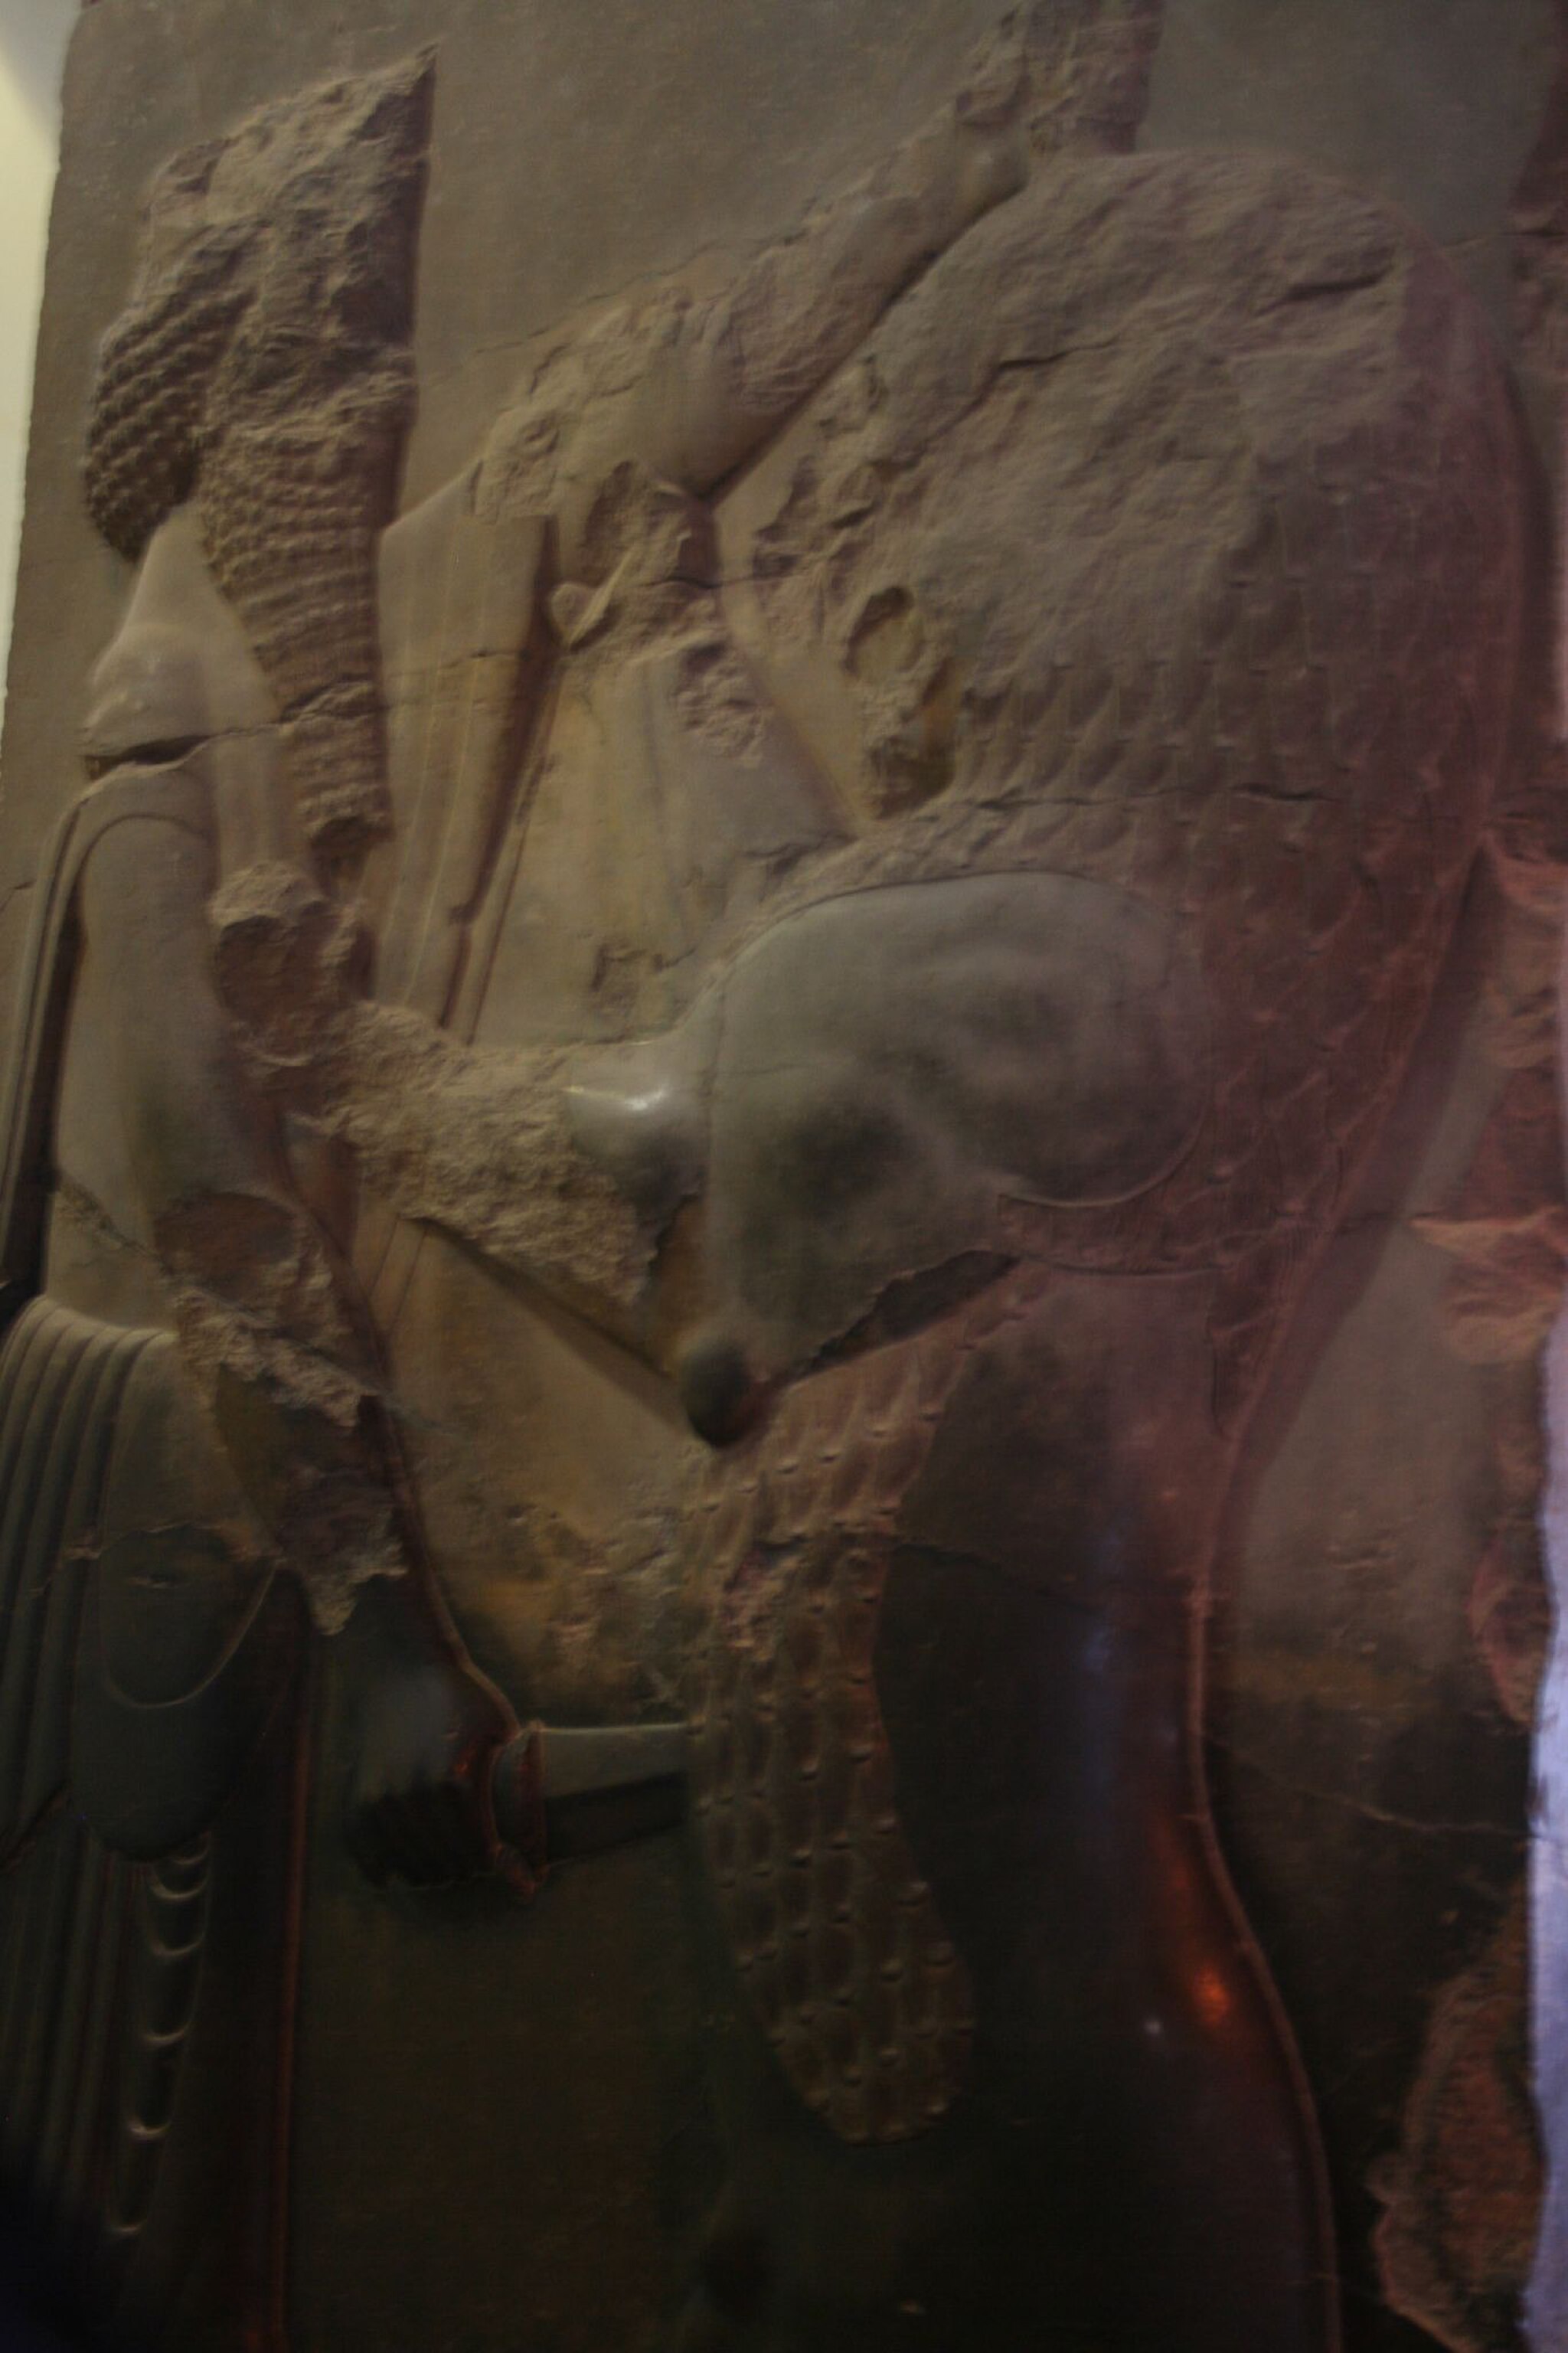
Title: Iran IMG 9957 (316577344)
Description: IMG_9957
Date: 2006-11-17 10:00
Categories: Museum of Persepolis, Flickr images missing SDC inception, Flickr images reviewed by FlickreviewR 2